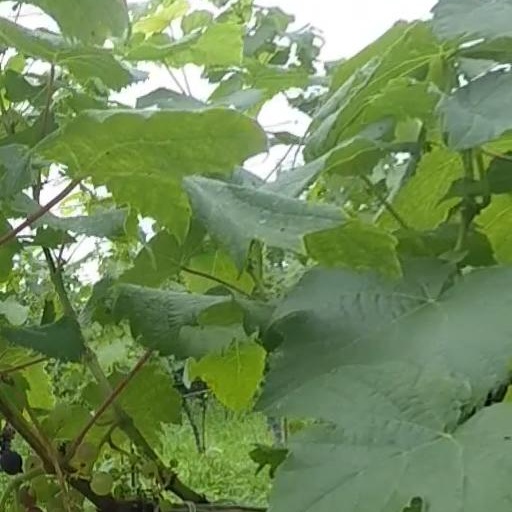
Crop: grape